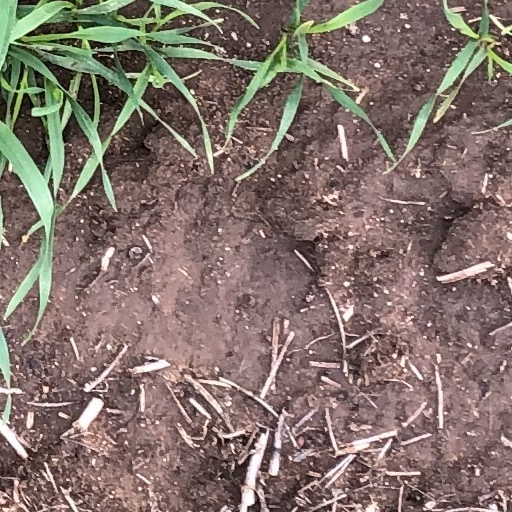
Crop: wheat